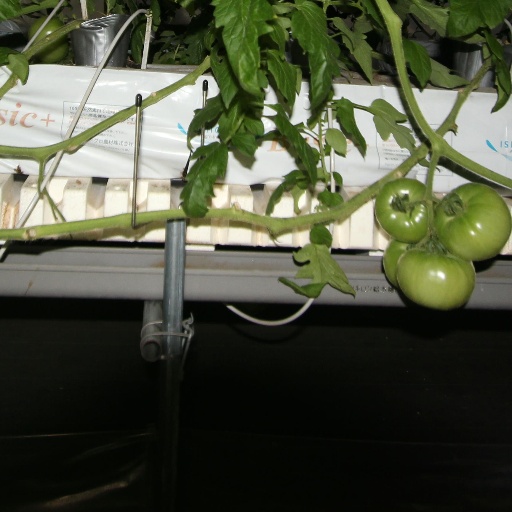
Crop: tomato